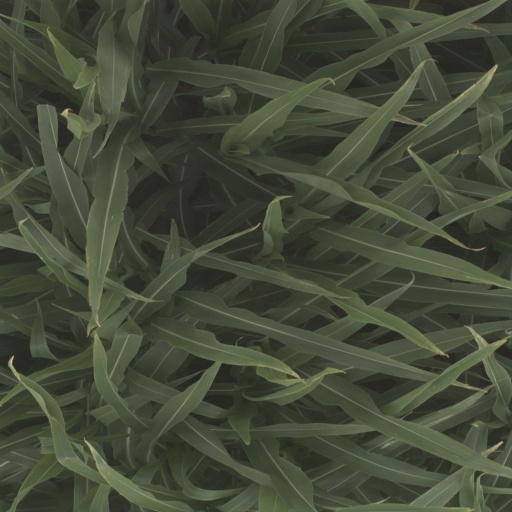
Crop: sorghum